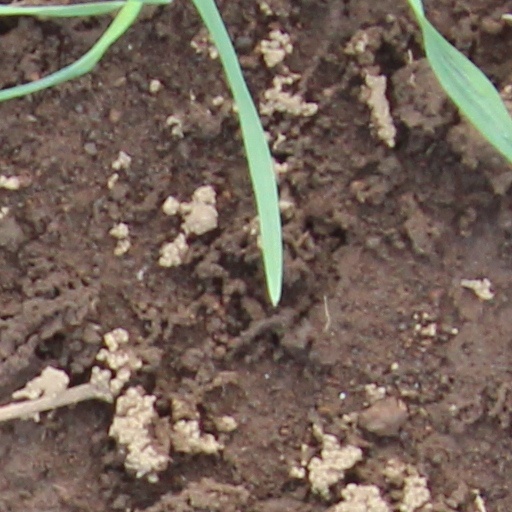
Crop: wheat